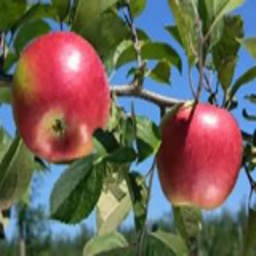
Label: Apple